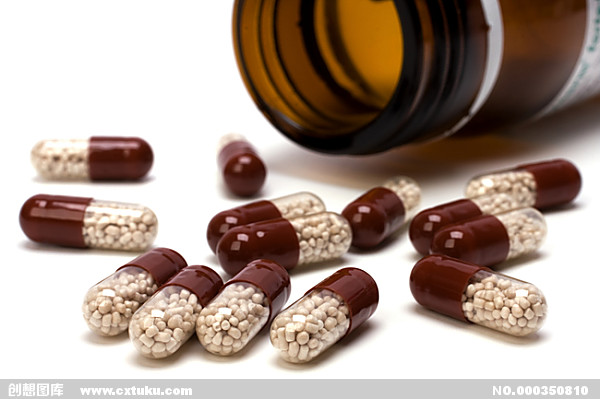
Label: plastic